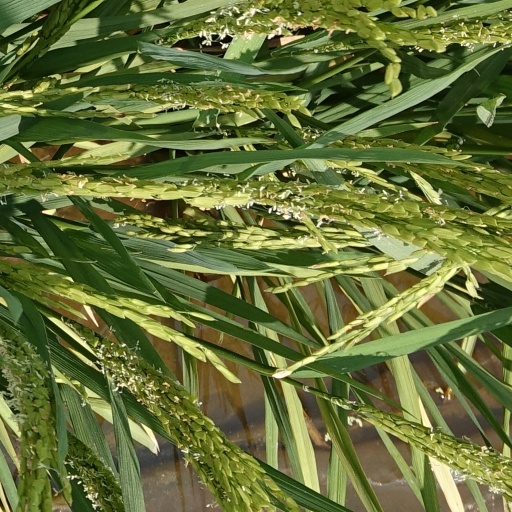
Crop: rice